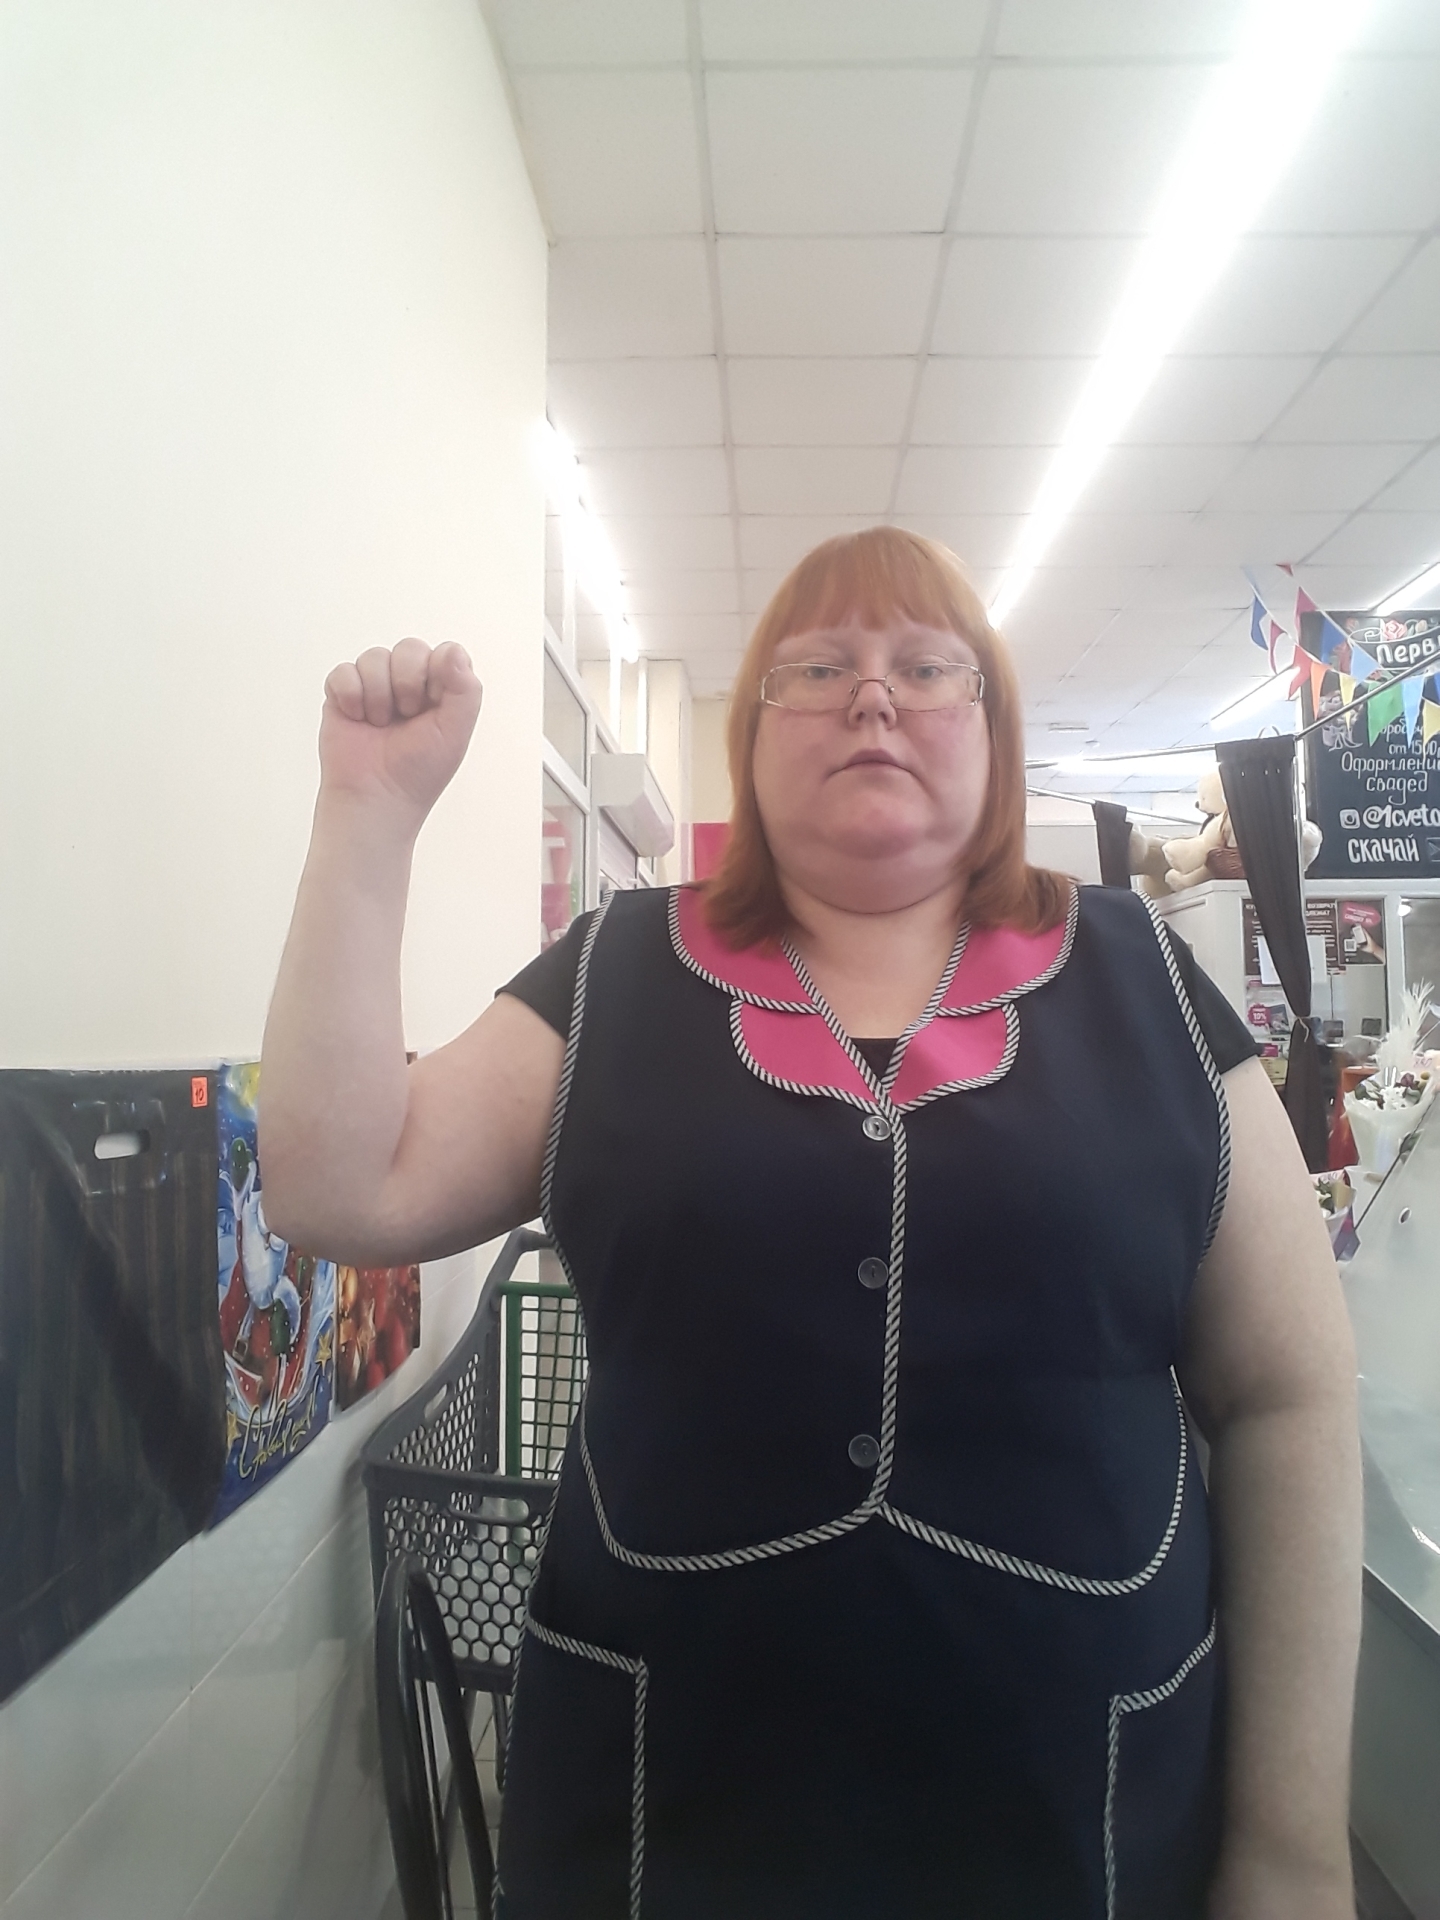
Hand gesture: fist